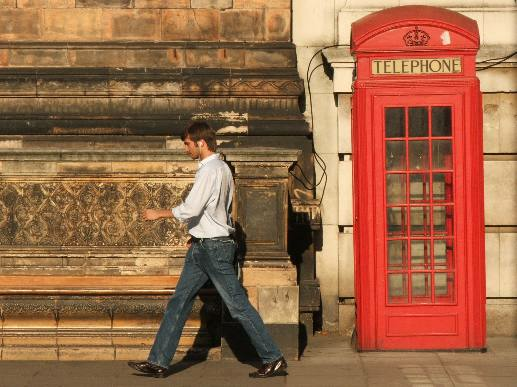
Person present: Yes